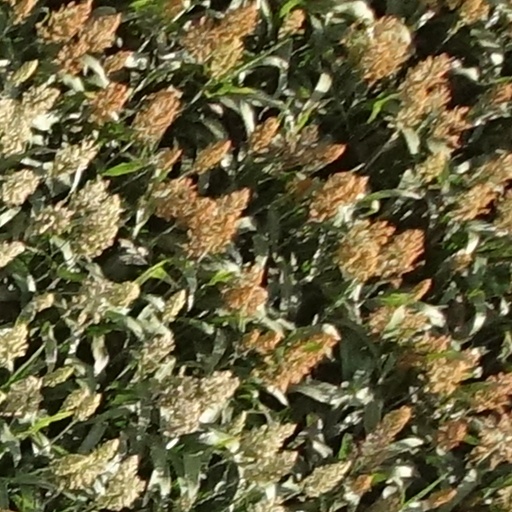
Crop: sorghum